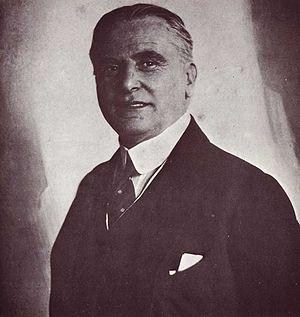
Photographie de Franz Von Bayros par Heinz Rudolph Unger, 1898.
Franz von Bayros, né le 28 mai 1866 à Zagreb et mort le 3 avril 1924 à Vienne est un dessinateur, illustrateur et peintre autrichien, aussi connu sous le nom de Marquis de Bayros.